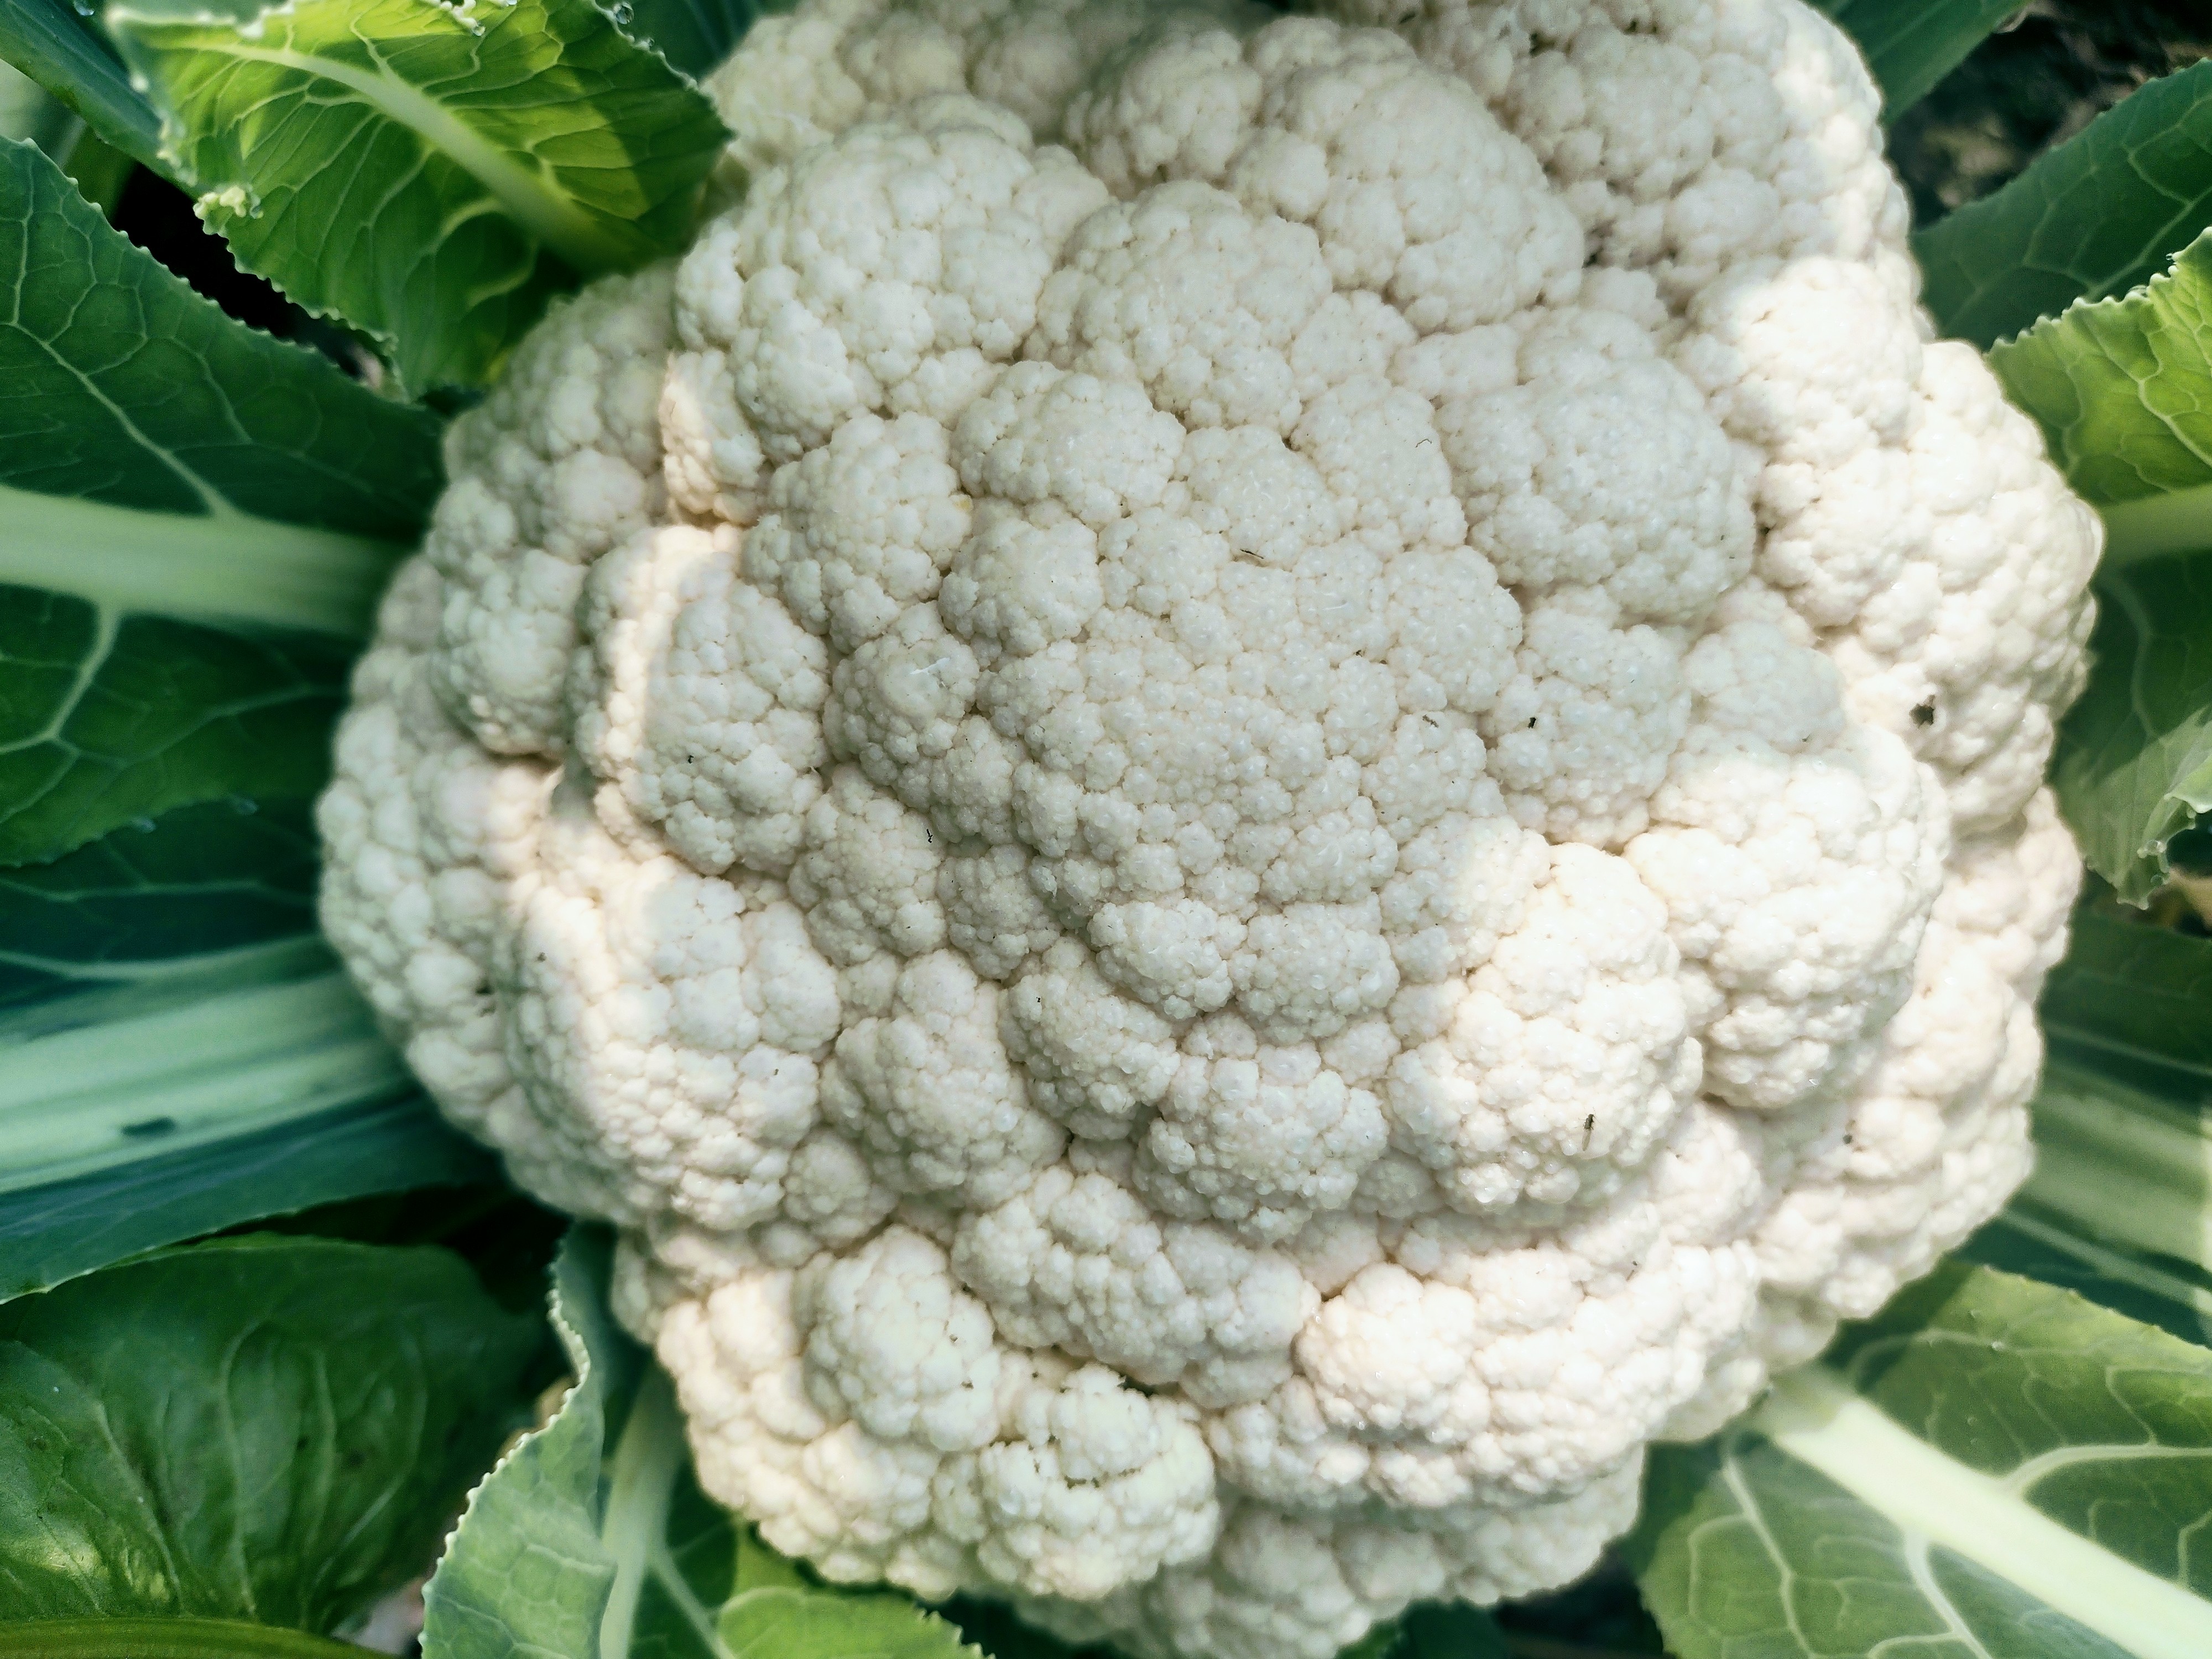
Label: No disease